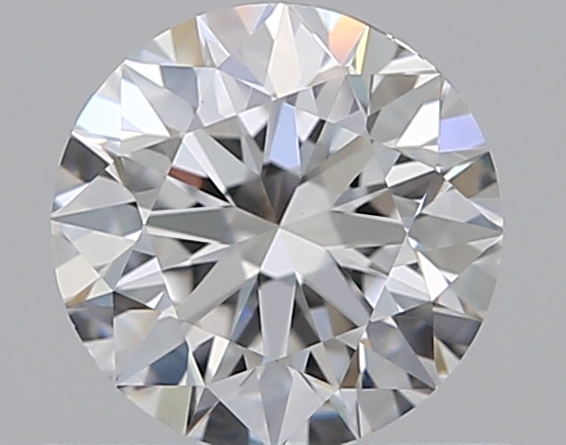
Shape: round
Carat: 0.5
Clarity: VS1
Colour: E
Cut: EX
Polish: EX
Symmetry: EX
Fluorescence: N
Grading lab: GIA
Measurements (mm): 5.05 x 5.08 x 3.17